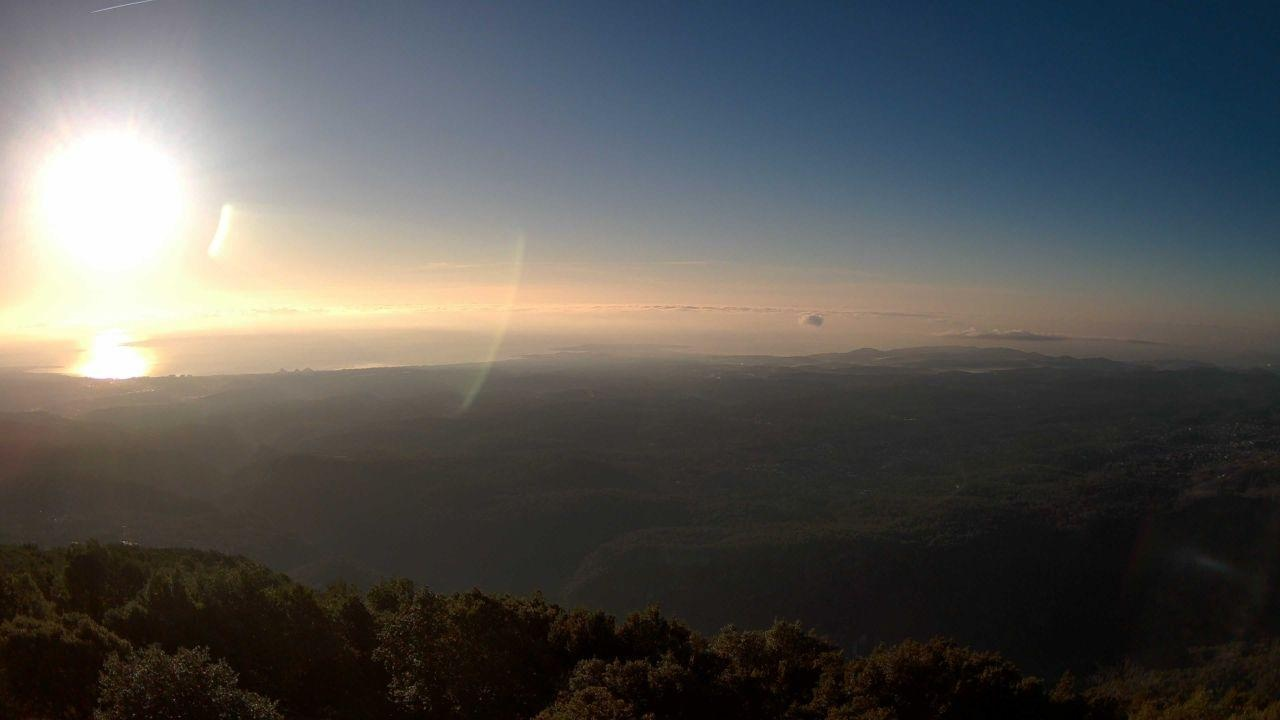
Fire: no
Smoke: yes